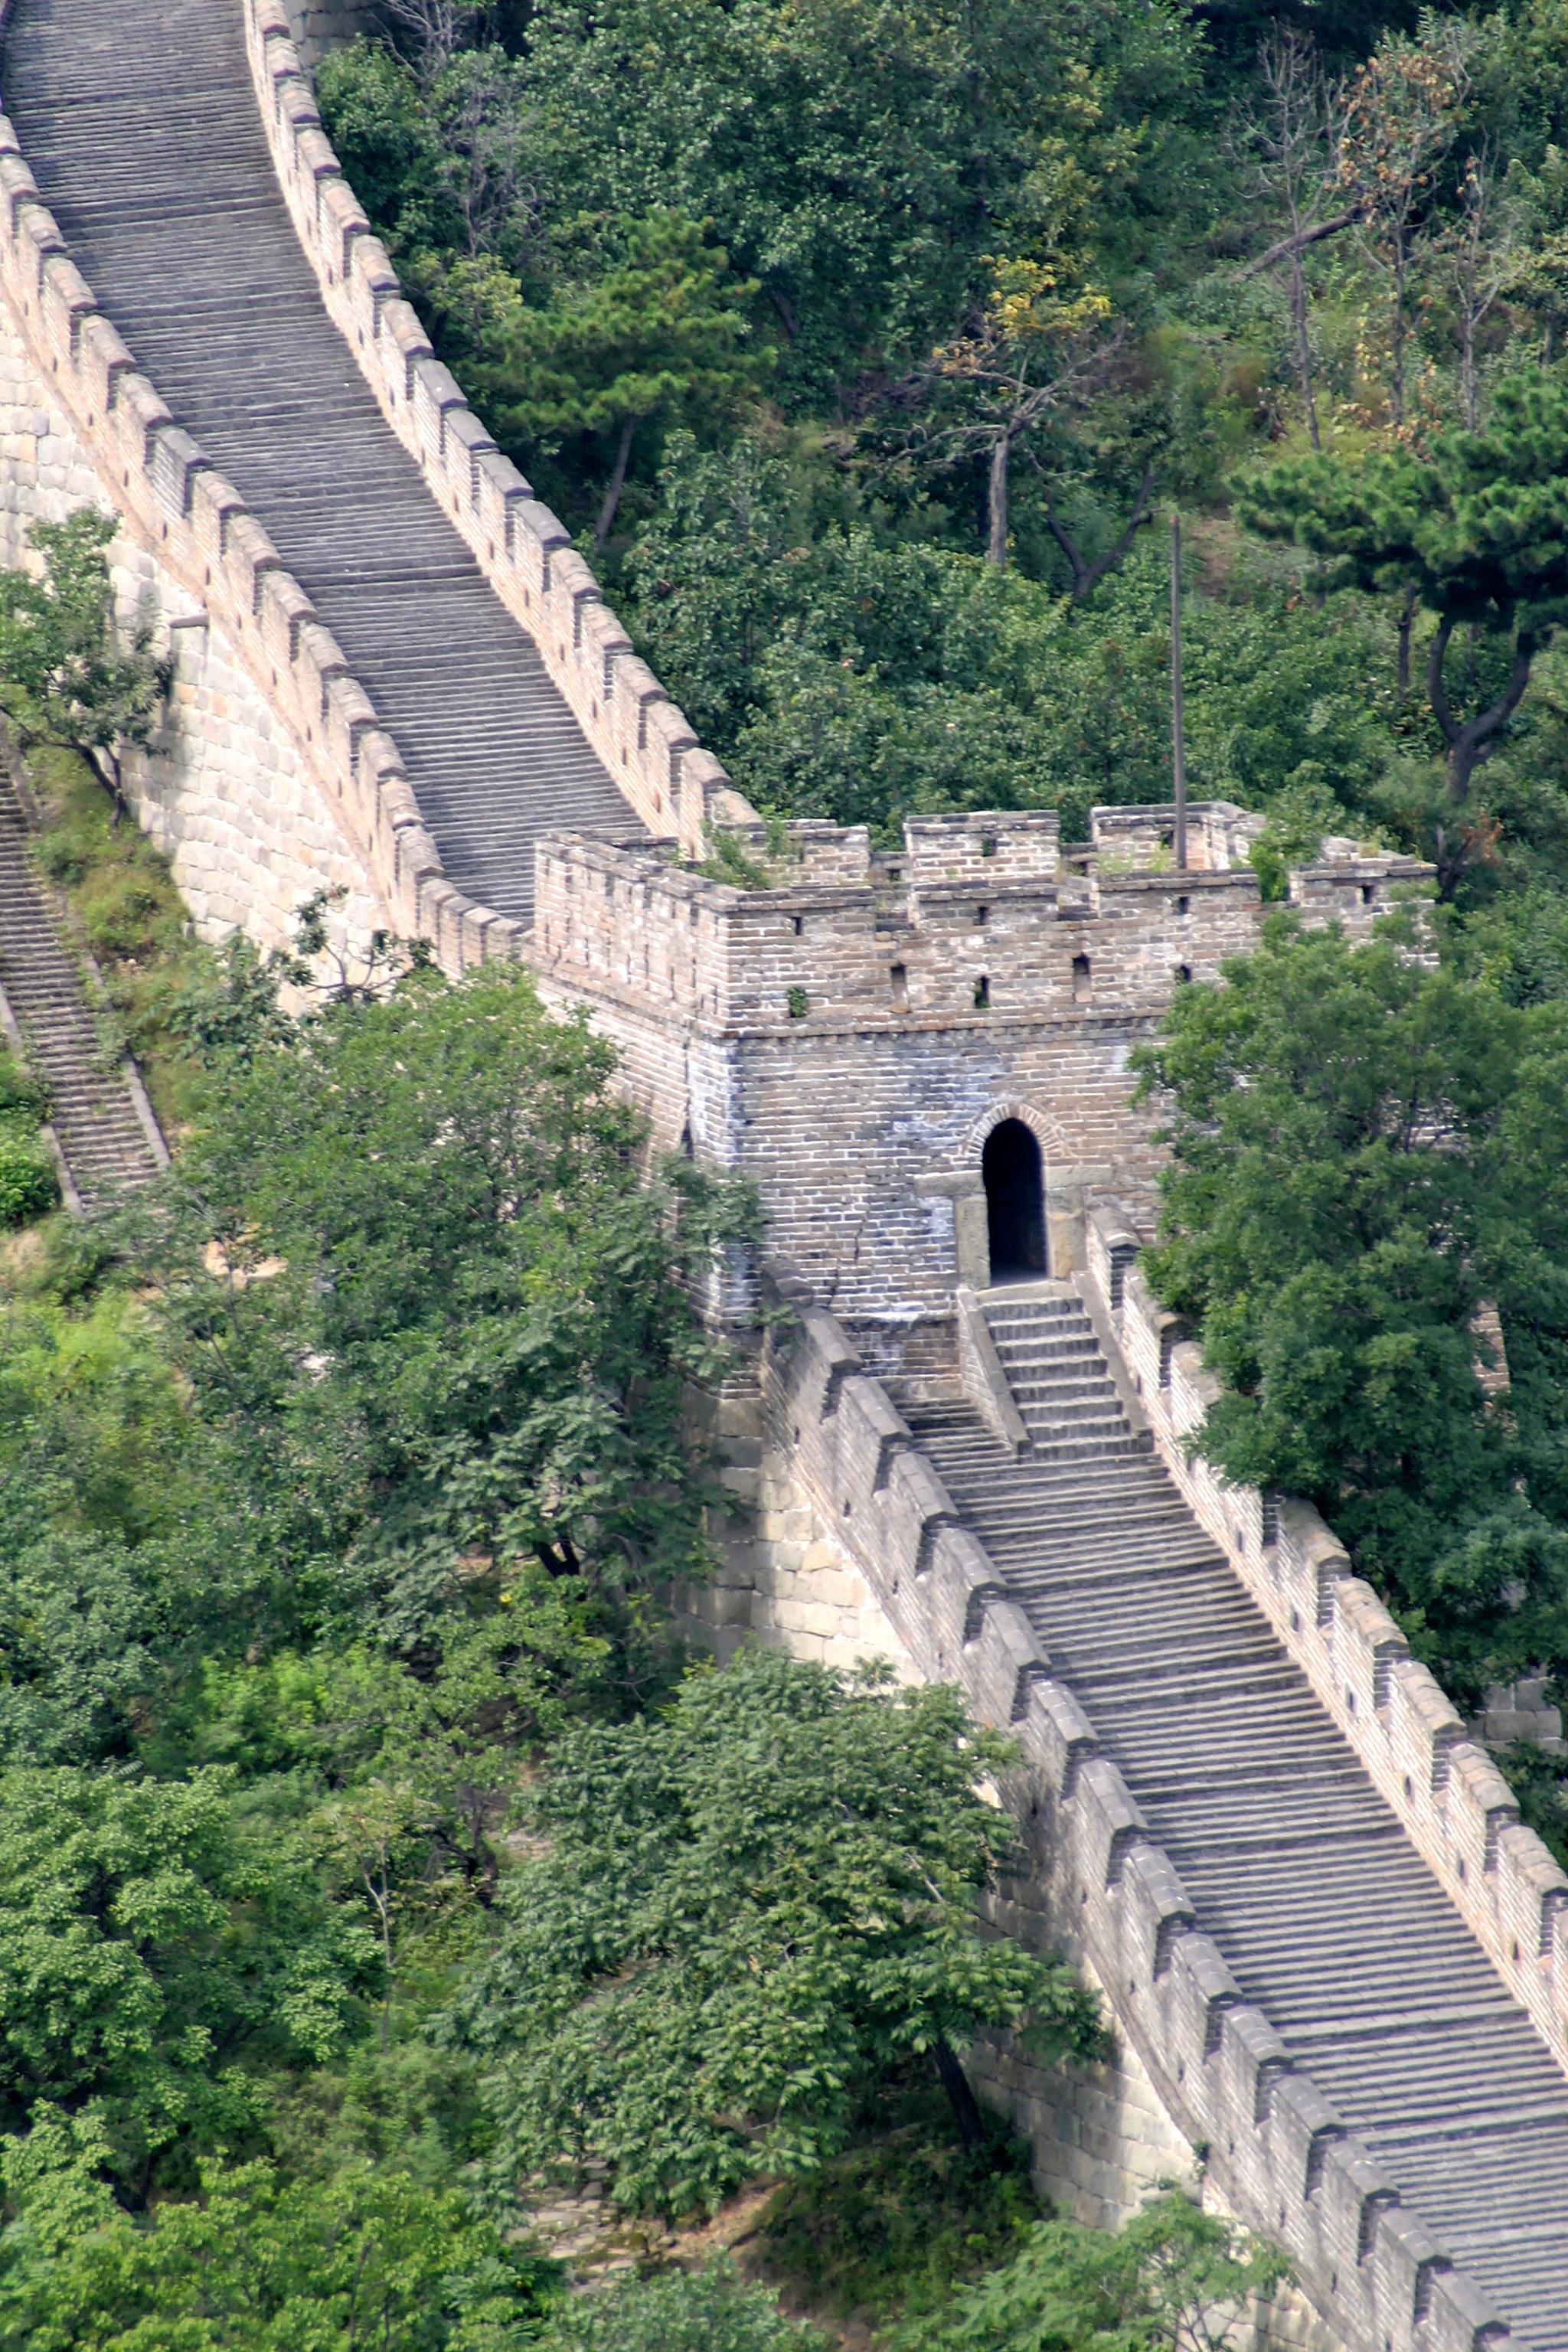
track, bridge, building, wall, travel, suspension bridge, transport, chinese, asia, landmark, reservoir, stone wall, attraction, trip, great wall, world heritage, places of interest, amphitheatre, beijing, tourists, infrastructure, great wall of china, large, viaduct, china, aqueduct, arch bridge, devil's bridge, rolling stock, nonbuilding structure, border wall